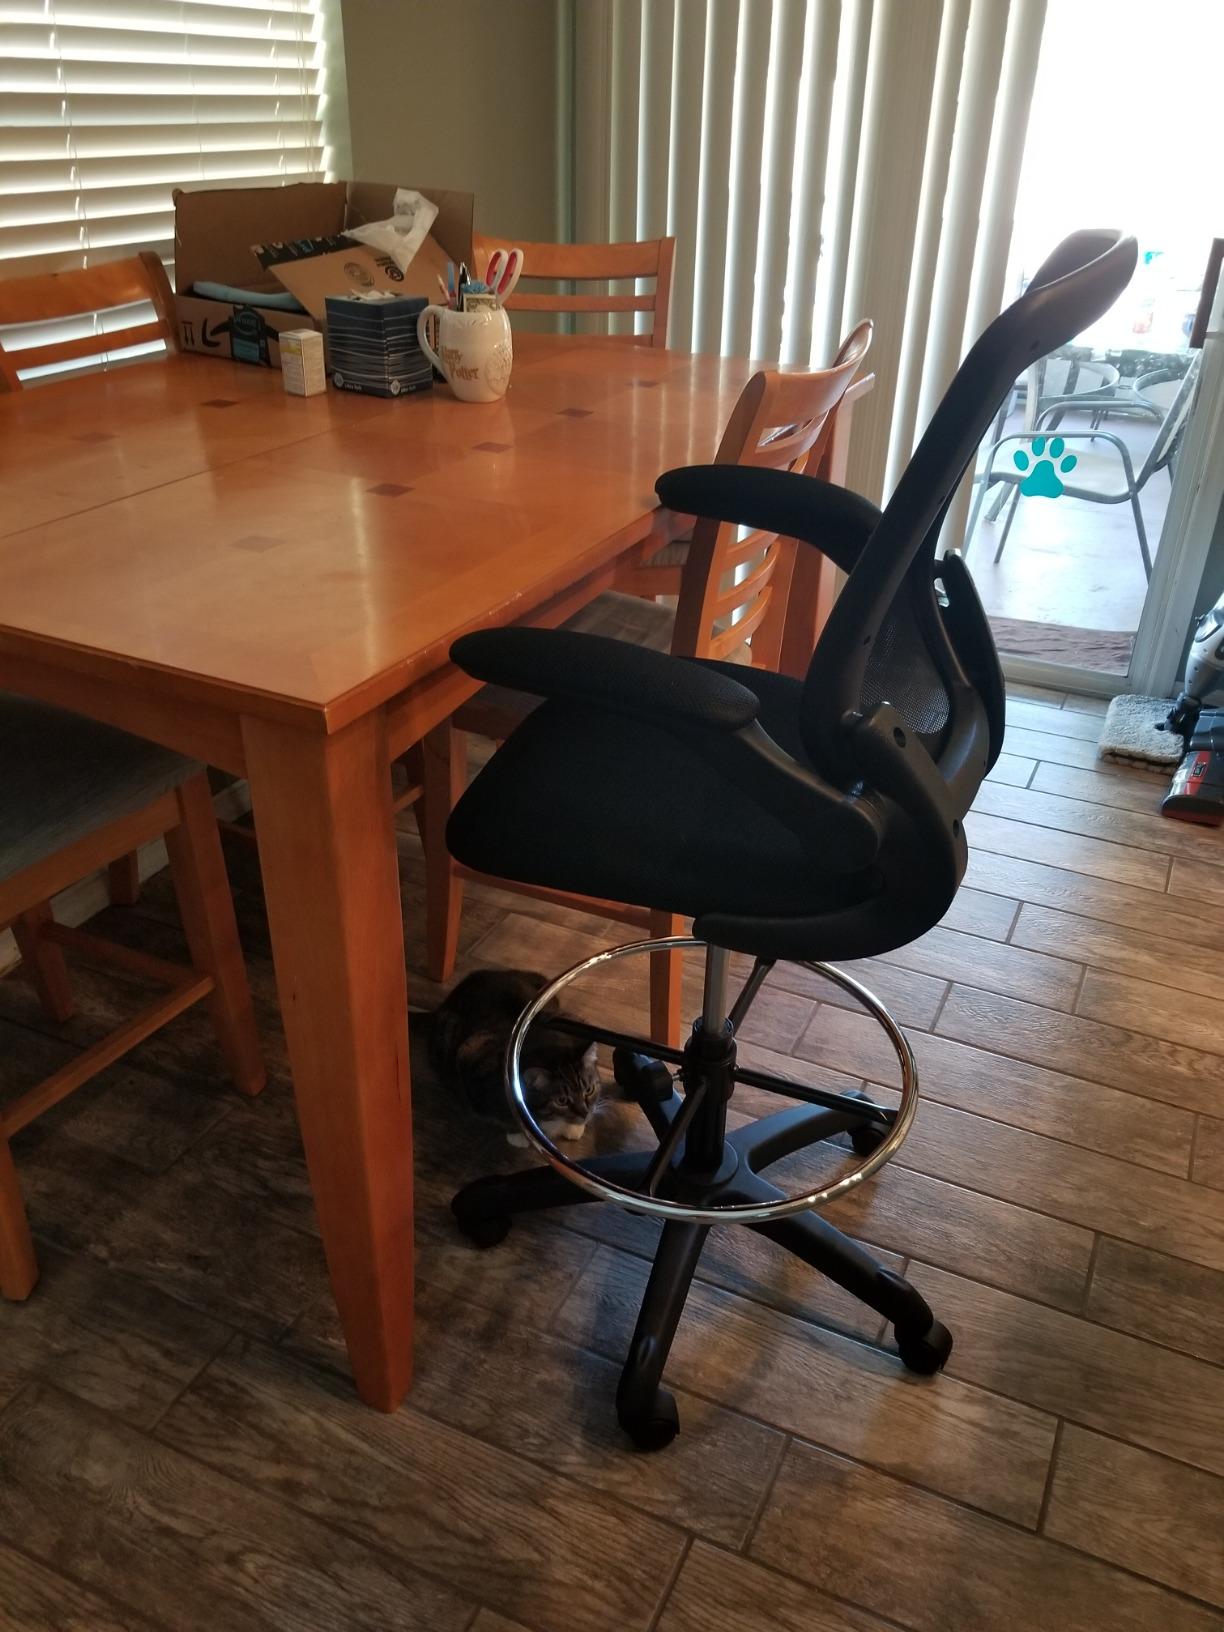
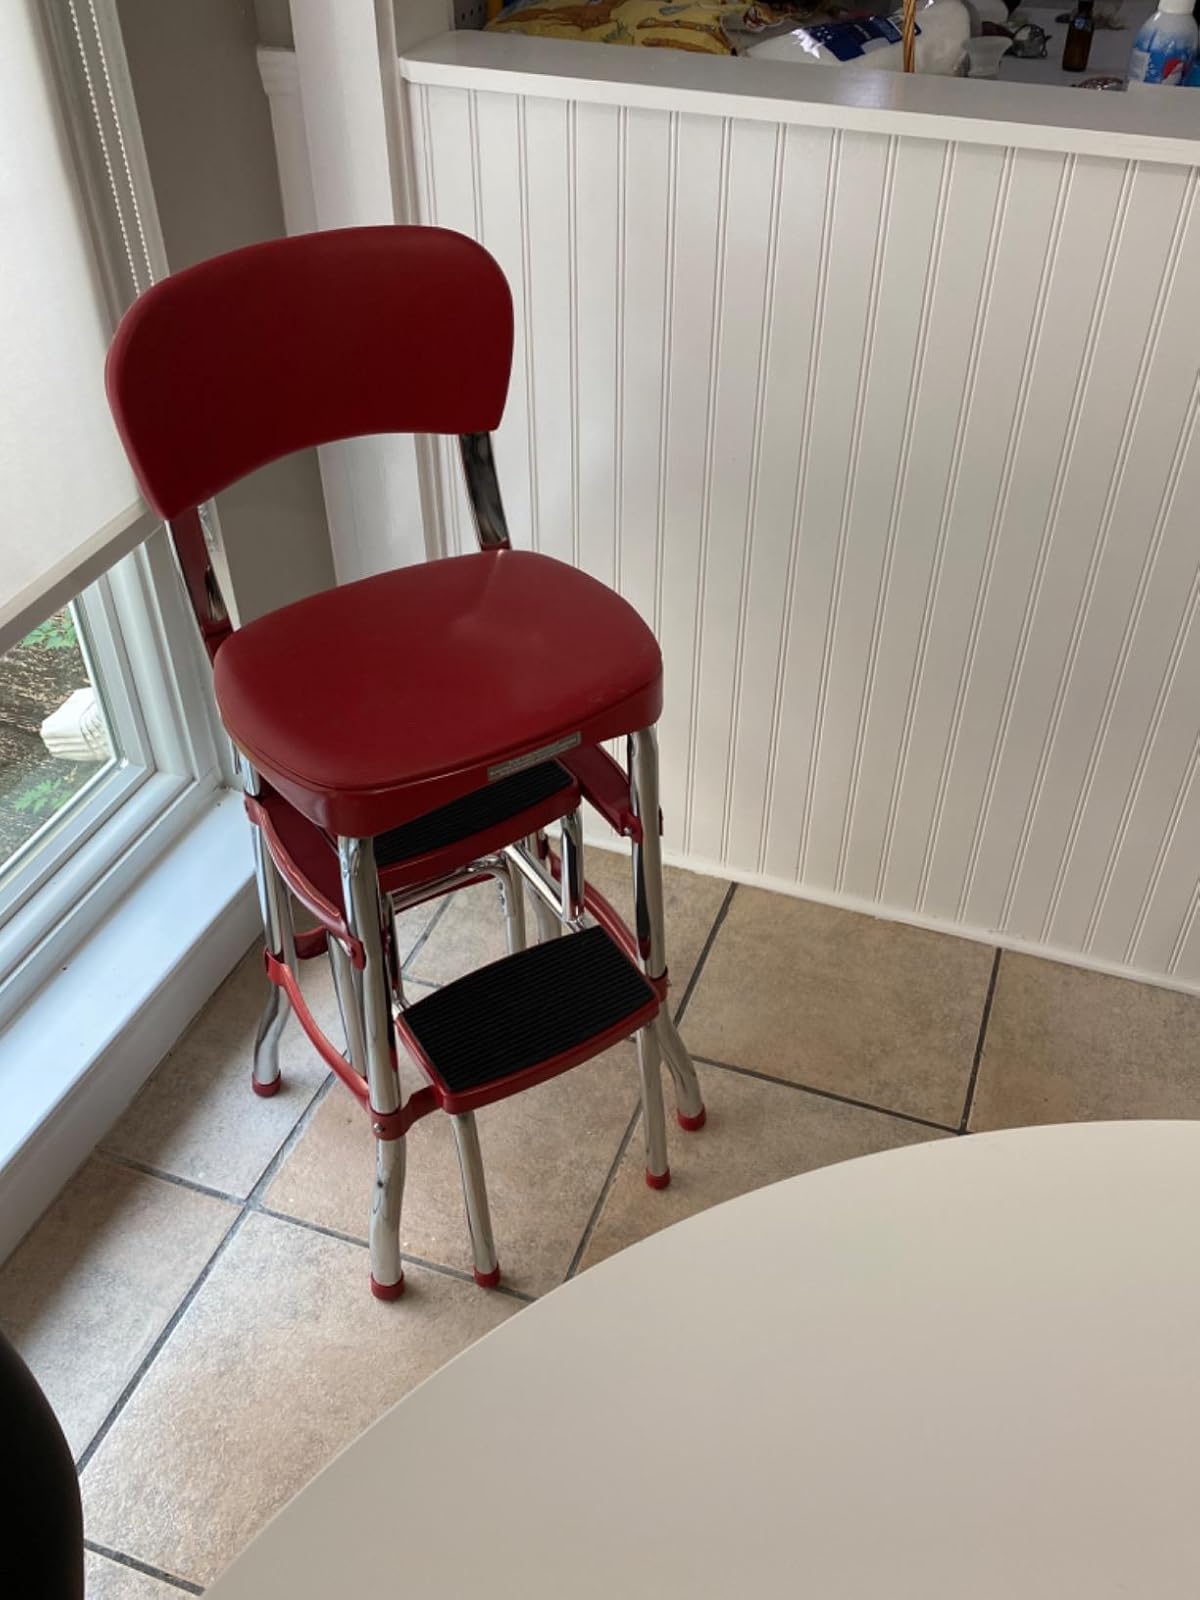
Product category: items_chair
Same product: no